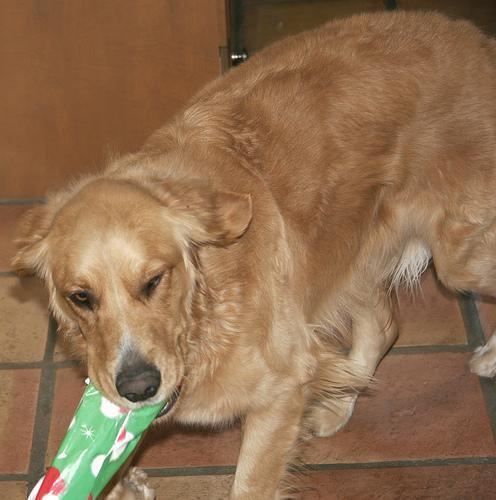
golden_retriever